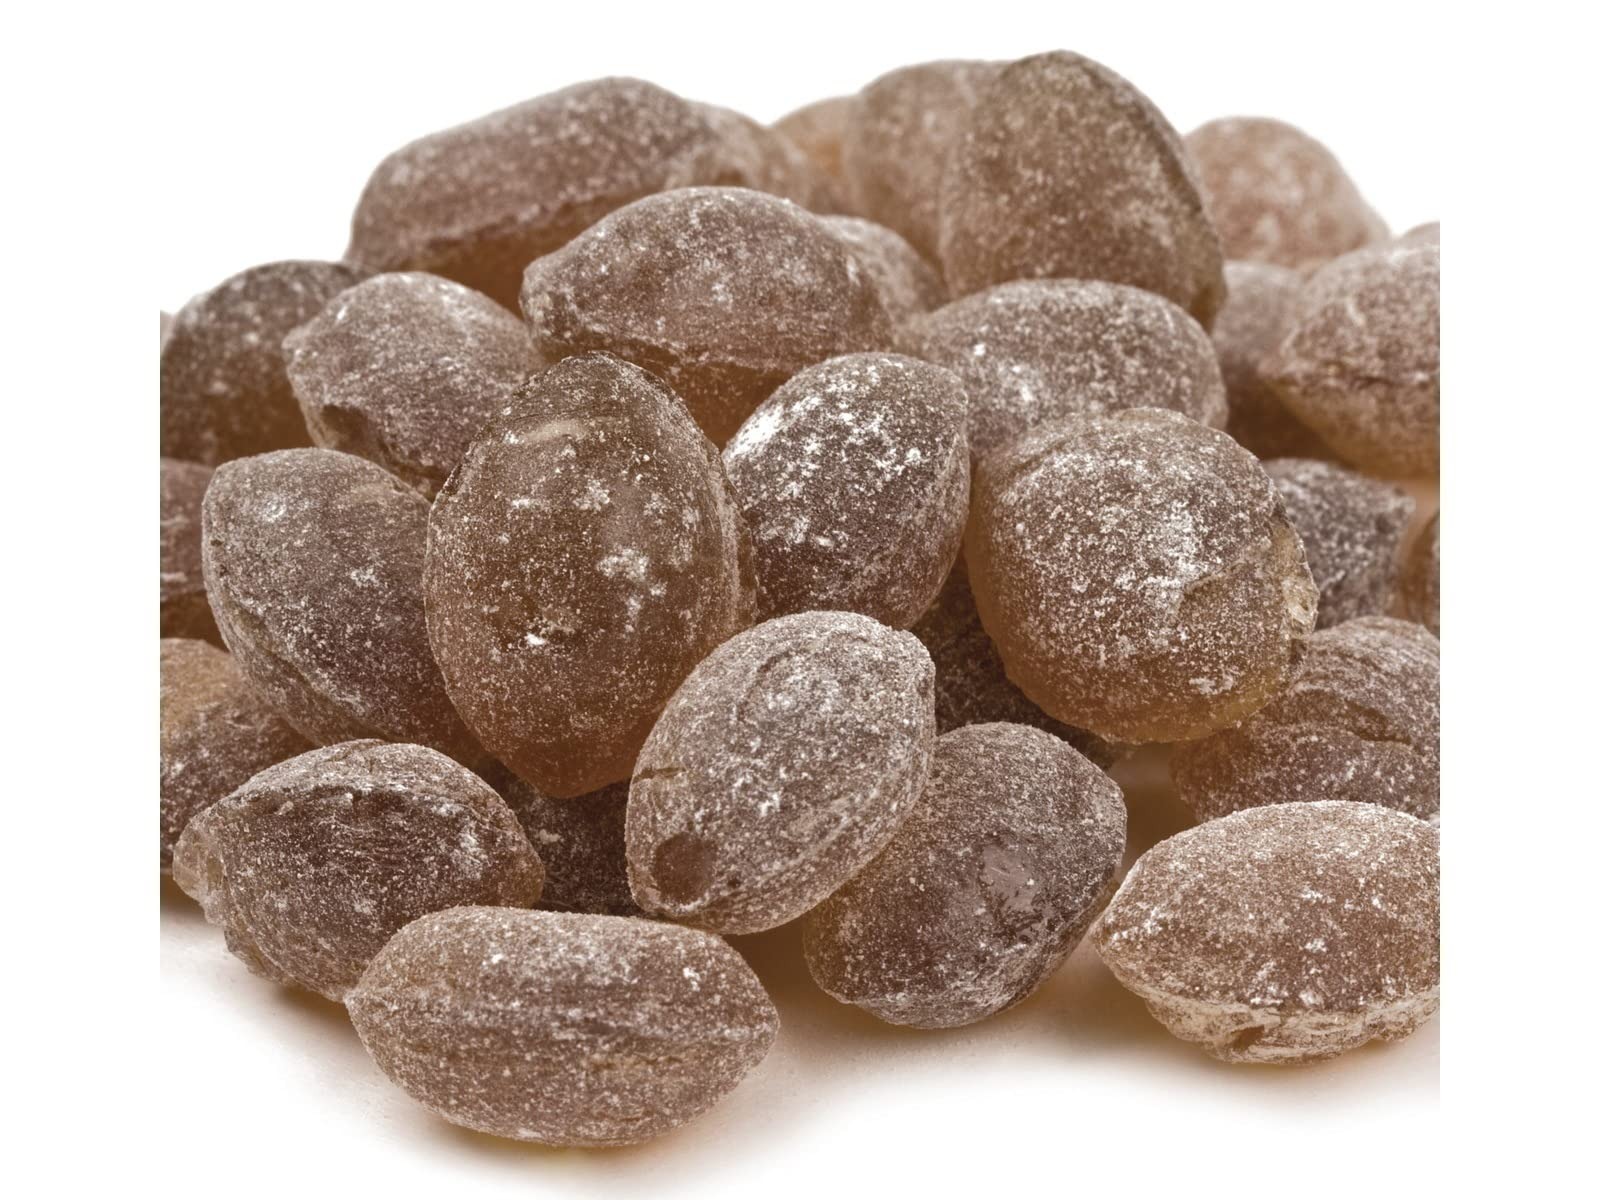
Item Name: Sanded Root Beer Drops Old Fashioned Hard Candy 1 pound Claey's Candies
Bullet Point 1: Hard candy
Bullet Point 2: Sugar-coated
Bullet Point 3: Sweet
Product Description: Indulge in the rich flavor of Sanded Root Beer Drops! These hard candies combine the robust taste of root beer with a light sugar coating for added sweetness. Each drop is designed to provide a sweet and enjoyable root beer experience. Perfect for those who love the classic taste of root beer, these drops are a timeless treat. Buy from Beulah’s Candyland and savor the delightful flavor of Sanded Root Beer Drops!
Value: 16.0
Unit: Ounce

Price: 20.78